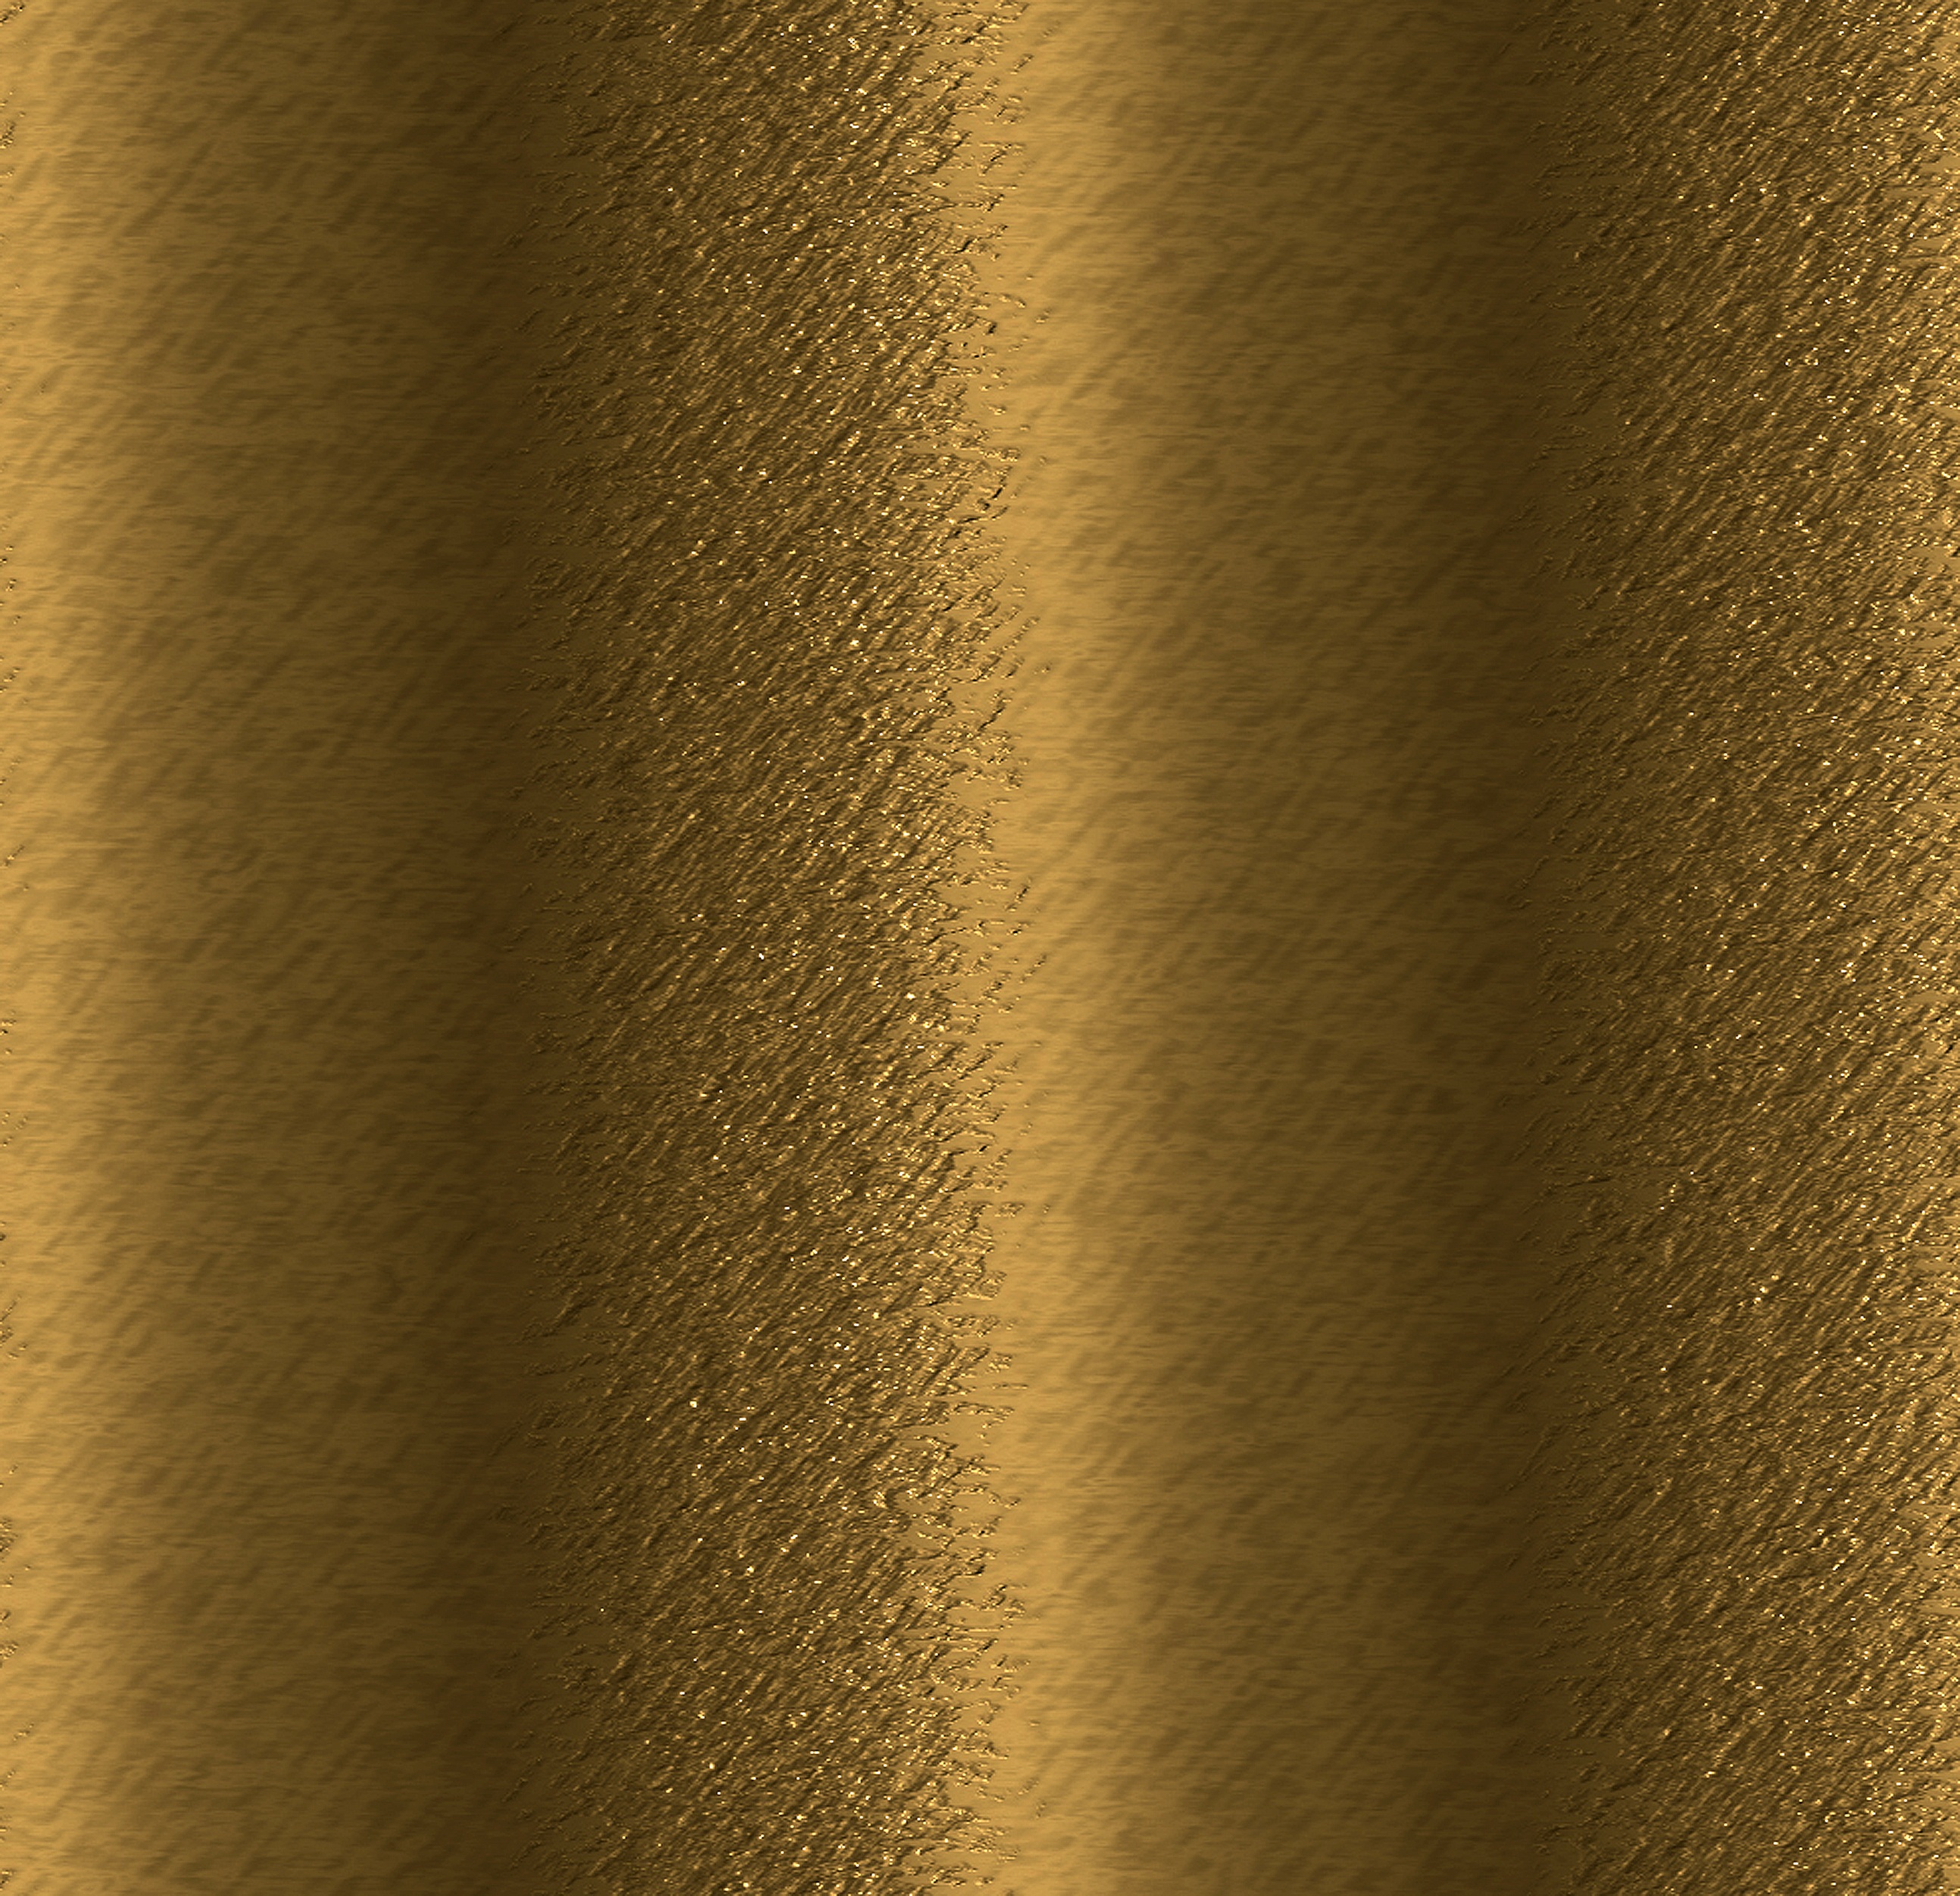
wood, texture, pattern, line, green, color, metal, desktop, brown, yellow, material, circle, surface, close up, shadows, gold, wallpaper, shape, fill, the background, macro photography, invoice, the structure of the, old gold, heave, the golden color, surface roughness, the smoothness